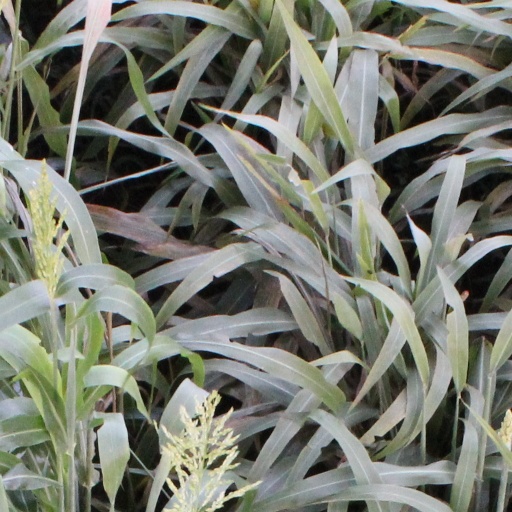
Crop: sorghum